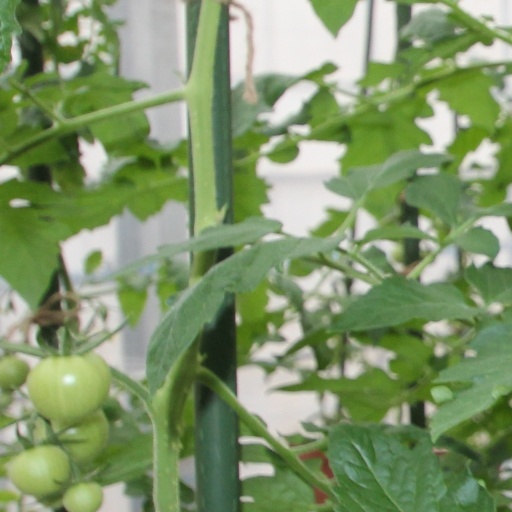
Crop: tomato